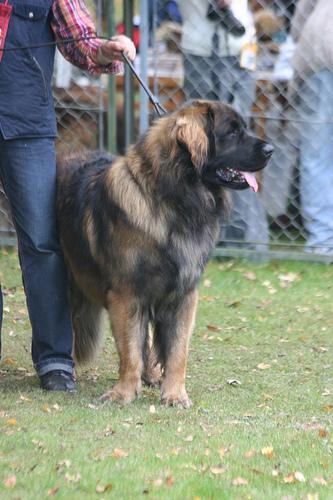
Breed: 214-n000019-Leonberg